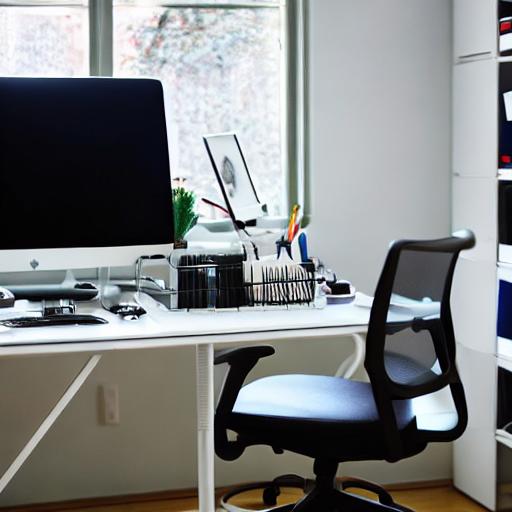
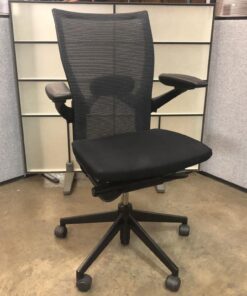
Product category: items_chair
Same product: no